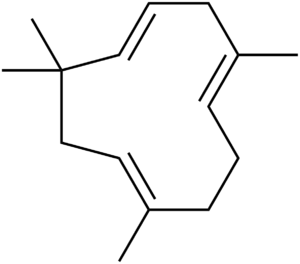
Les sesquiterpènes forment une classe de molécules de la famille des terpènes, de formule moléculaire brute C₁₅H₂₄. Les sesquiterpénoïdes sont leurs nombreux dérivés par synthèse ou modification biologique. Ce sont des molécules que l'on rencontre couramment dans le vivant, où elles sont synthétisées à partir du farnésyl pyrophosphate et jouent divers rôles métaboliques. Un bon nombre de sesquiterpènes et sesquiterpénoïdes sont bioactives, comme l'humulène ou le caryophyllène. D'autres peuvent être toxiques, comme certaines lactones.
On connaît plus de 400 composés de formule brute C₁₅H₂₄. C'est notamment la forme générale des sesquiterpènes, issus de réactions du farnésyl-pyrophosphate et très largement répandus dans la nature, spécialement les plantes. Leurs noms reflètent souvent cette origine. On connaît également plus de 50 000 terpénoïdes, dont de nombreux dérivés des sesquiterpènes.
L'humulène, également appelé α-humulène ou α-caryophyllène, est un sesquiterpène macrocyclique à 11 atomes de carbone de formule brute C₁₅H₂₄ constitué de trois unités isoprènes avec trois doubles liaisons non conjuguées. Il a été isolé pour la première fois à partir de houblon, Humulus lupus, d'où son nom. C'est un isomère du caryophyllène, et ces deux composés sont souvent mélangés chez de nombreuses plantes aromatiques.